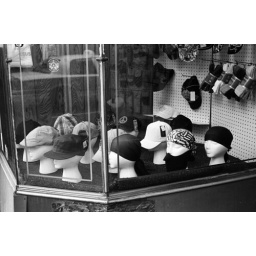
hats in window